Vaal uprising

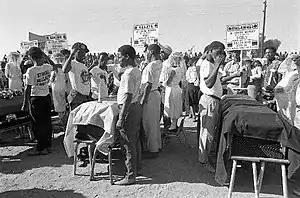
The funeral of the Cradock Four in Cradock, 20 July 1985

Funerals of activists killed in the intensifying violence became an important focal point for political activity and for further violence. Widely attended, culturally important, and highly emotional, they often attracted rosters of guest speakers drawn from among the top rung of the internal anti-apartheid movement and were closely monitored by state security forces. In 1985, funerals were the site of massacres by police in Uitenhage and in Queenstown. Thula Simpson writes:As the journalist Allister Sparks observed, during the uprising there was a funeral almost every weekend for people who had been killed in clashes with the authorities. At those funerals, police would open fire on demonstrators, thus creating the next week’s funeral – feeding an unending cycle of rage and mourning.On 20 July 1985, Botha's announcement of the state of emergency was immediately followed by news broadcasts of events of two separate funerals, both held earlier that day: footage of Maki Skosana's execution in Duduza was juxtaposed with footage of the funeral of the Cradock Four in the Cape, at which activists brazenly unfurled South African Communist Party flags and chanted the name of Umkhonto we Sizwe (MK). The state of emergency regulations themselves included restrictions on the conduct and attendance of funerals, which in turn were protested and defied, leading to further confrontation, notably in townships north of Durban after the funeral of Victoria Mxenge on 1 August 1985.